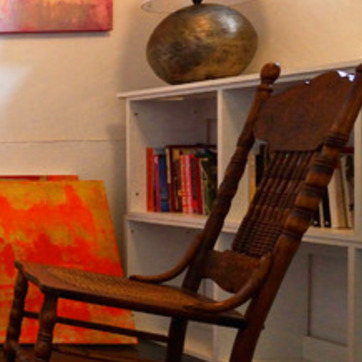
Material: paper